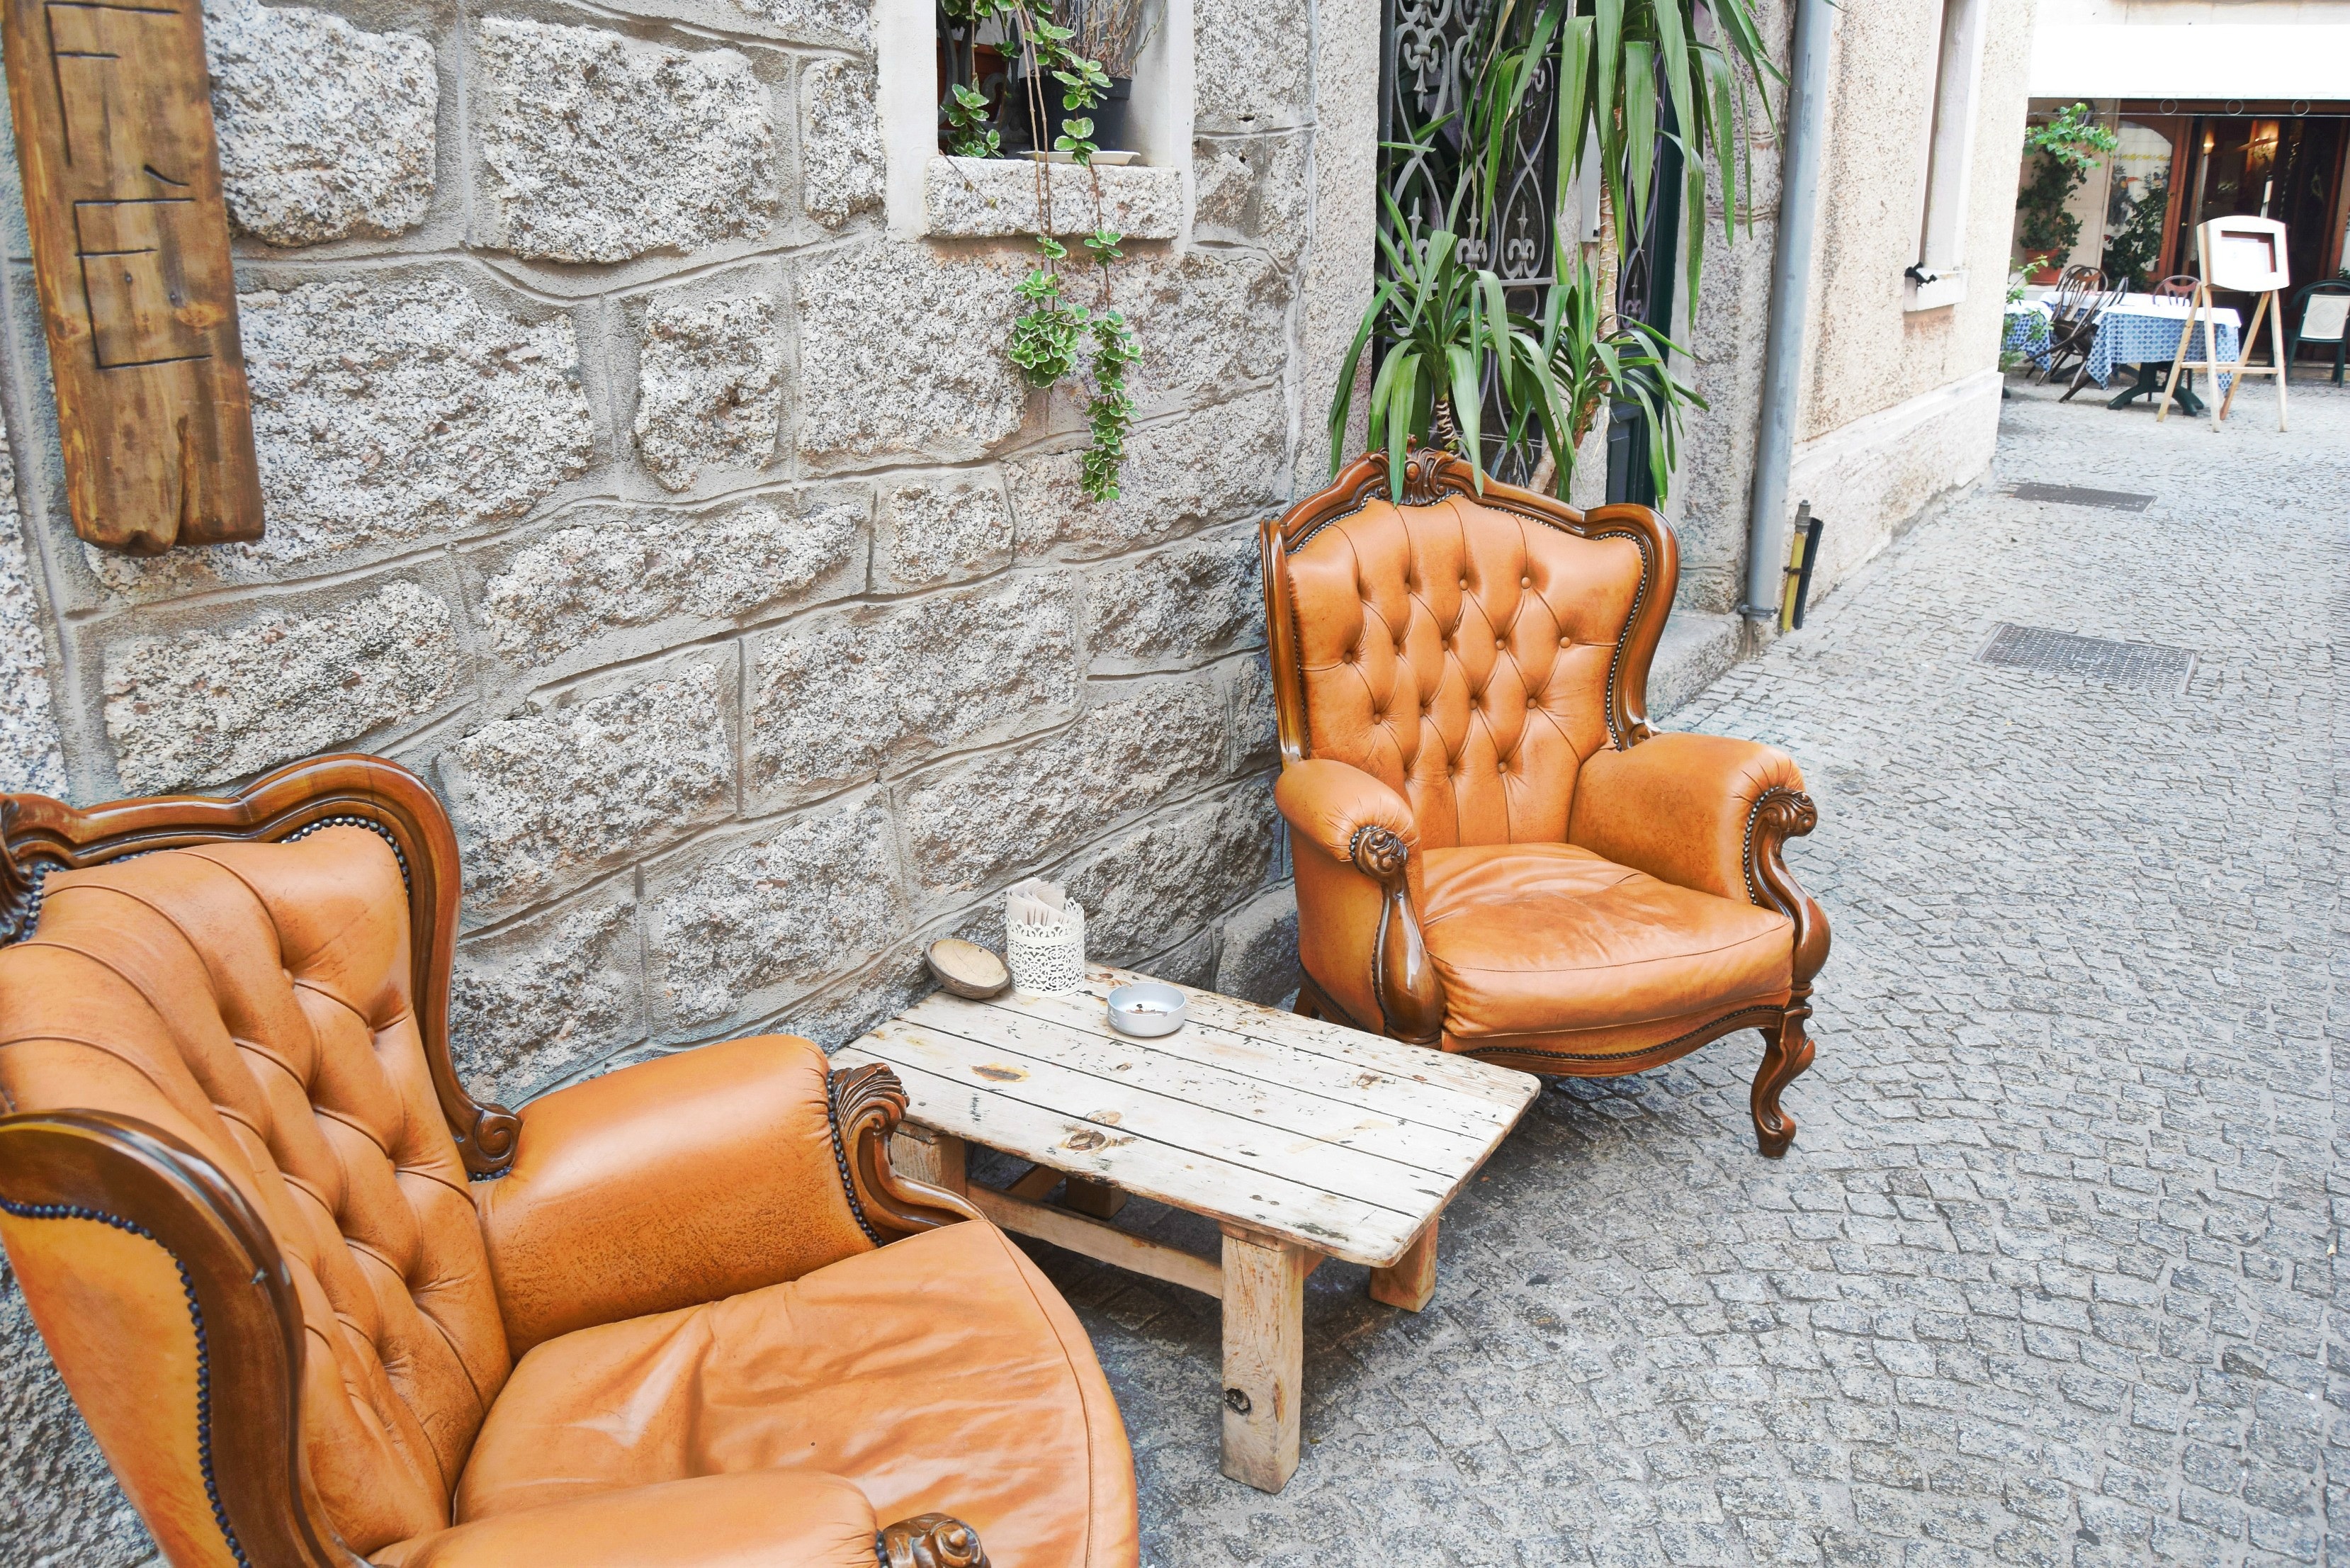
wood, chair, home, cottage, sitting, living room, furniture